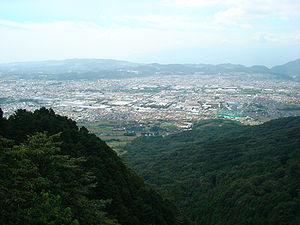
Hadano est une ville de la préfecture de Kanagawa, au Japon. Elle a été fondée le 1ᵉʳ janvier 1955. Hadano s'étend sur 103,61 km² et compte 170 293 habitants en 2010.